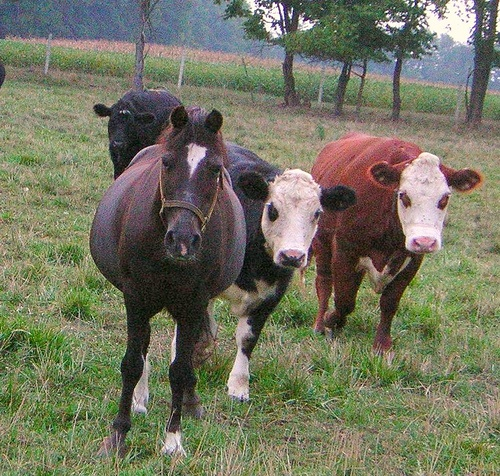
THERE ARE A LOT OF COWS AND ONE HORSE ON THE GRASS
A herd of three cows standing next to each other on a field.
a brown and white horse and three brown black and white cows
Three cows and one horse are in the pasture
A horse is standing by three cows in a field.